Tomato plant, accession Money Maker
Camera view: horizontal (90 deg, fisheye); turntable rotation: 0 degrees
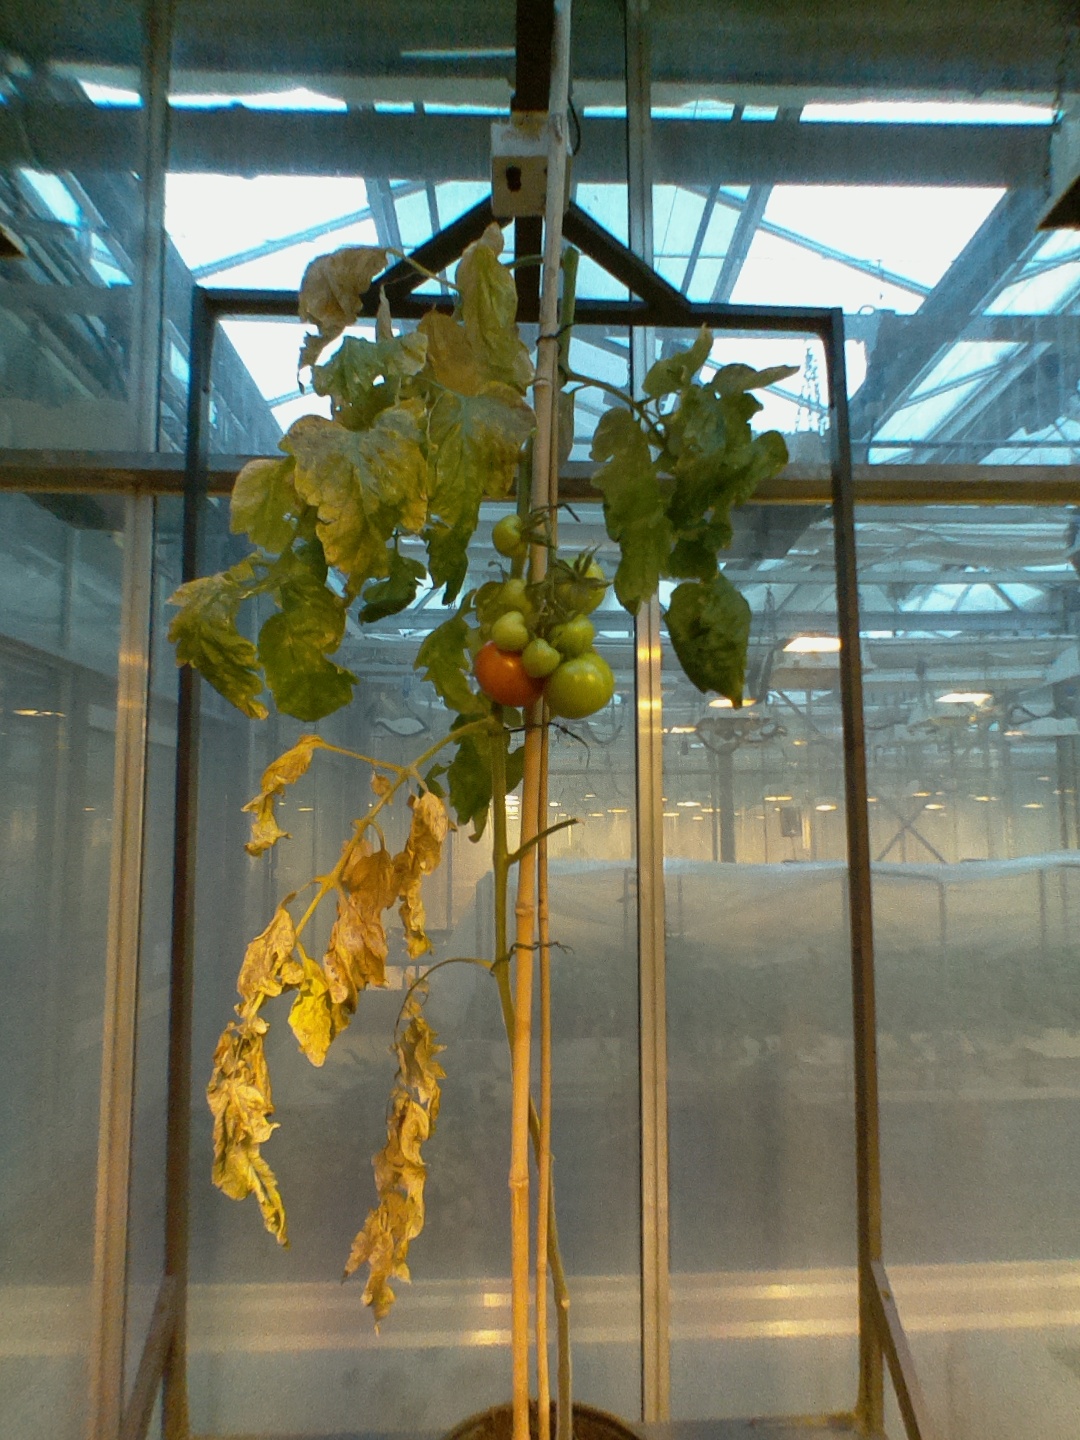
BBCH growth stage 81: 10%-20% of fruits show typical fully ripe color